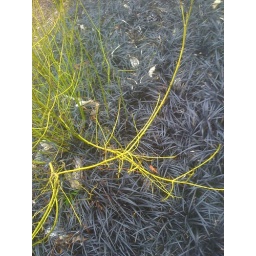
neat neon green twiggy plant in a patch of black grass